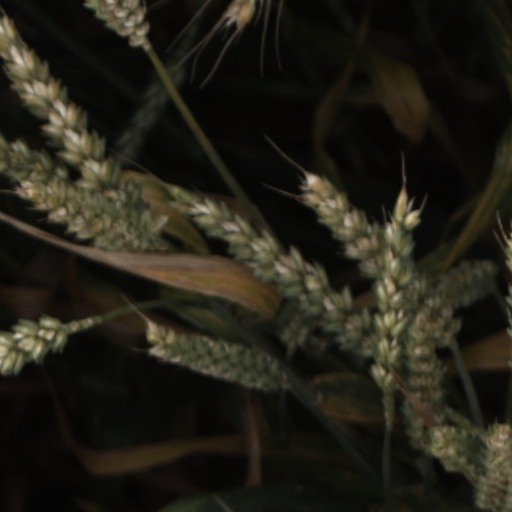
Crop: wheat